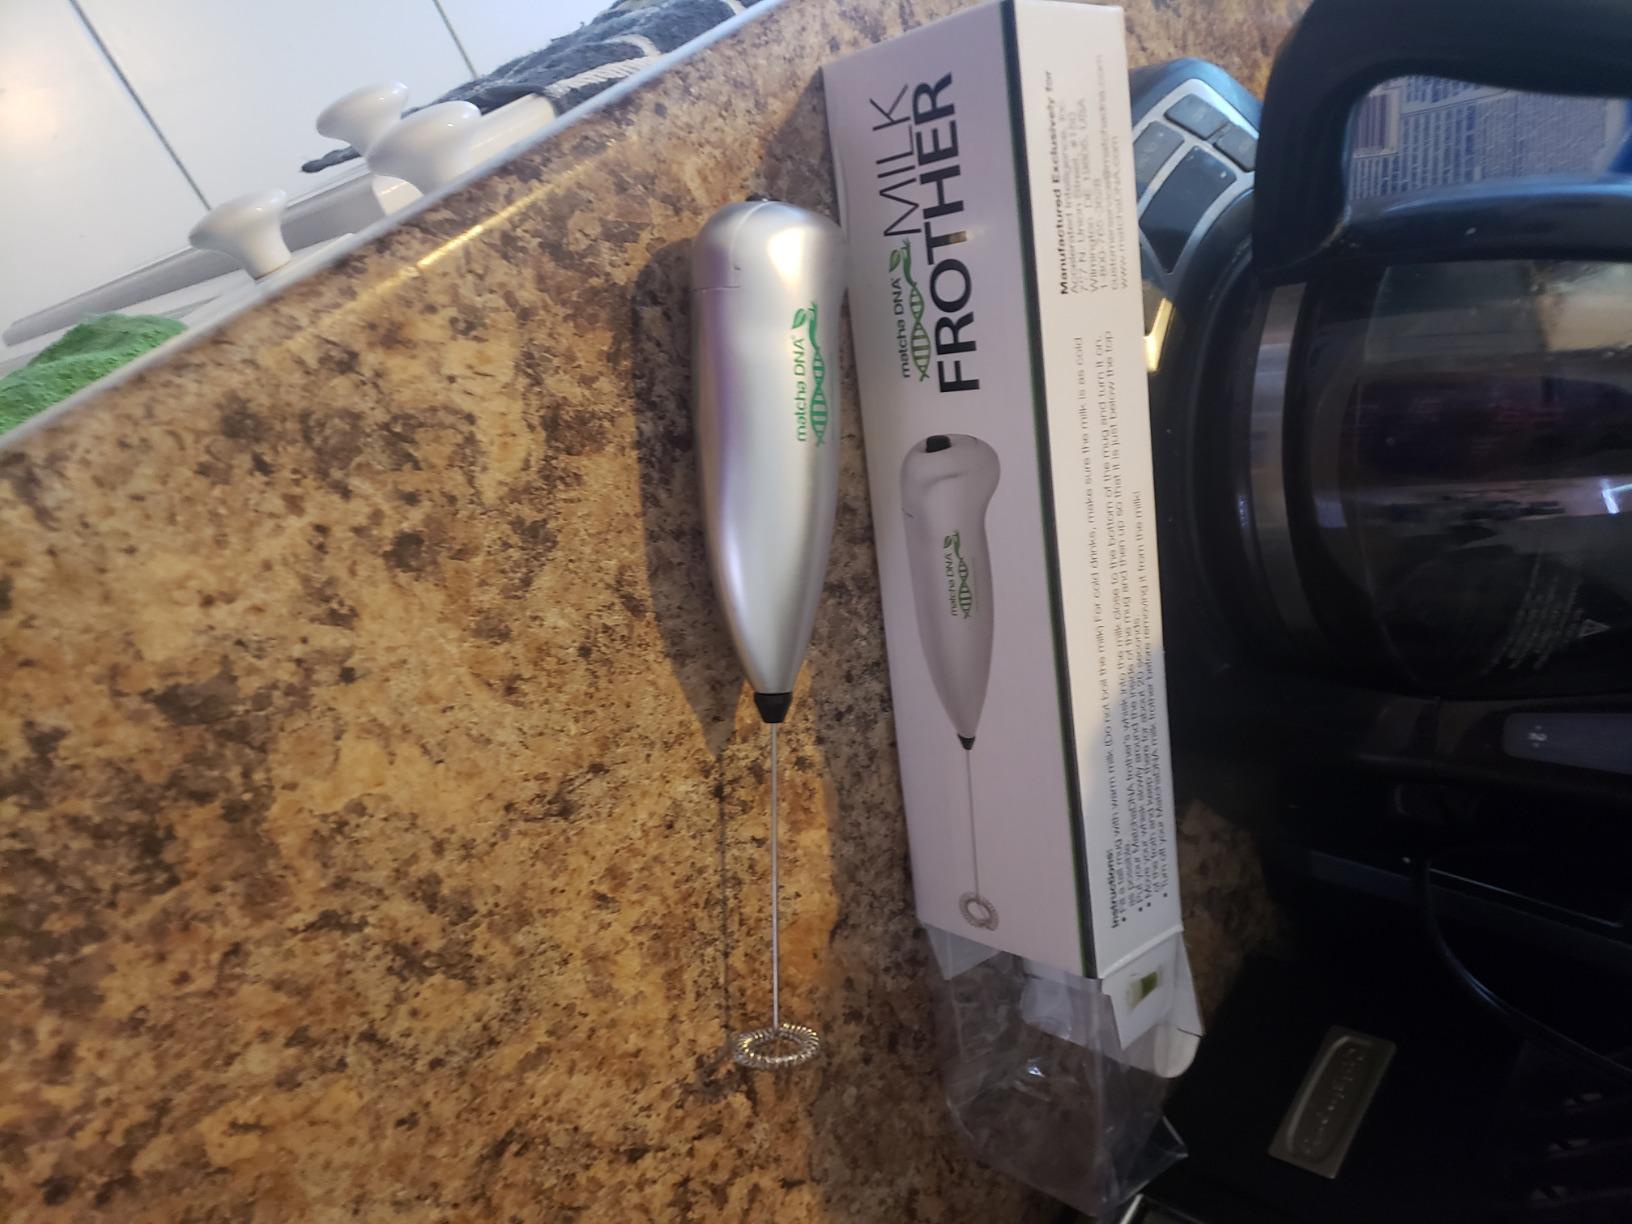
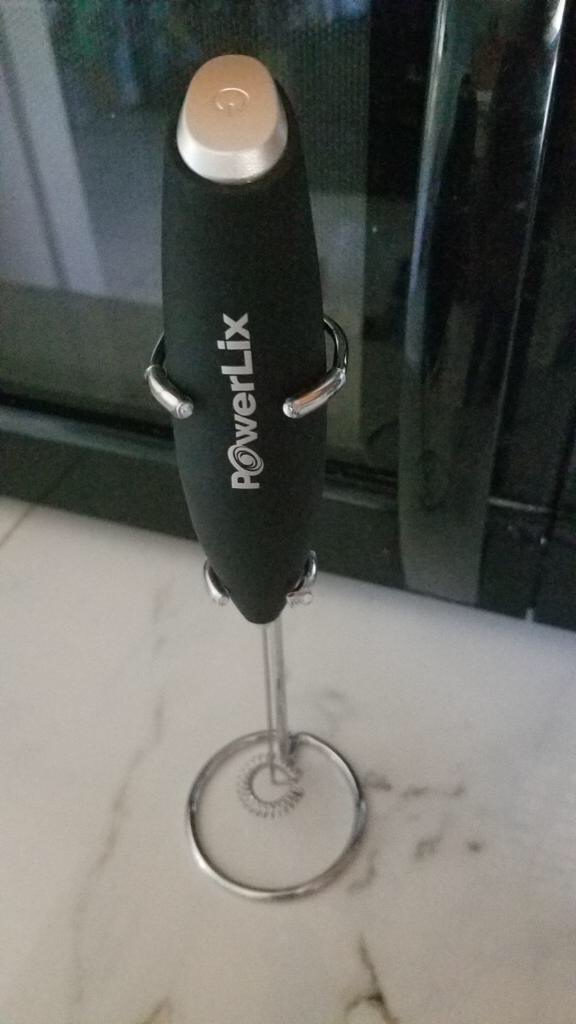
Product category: items_mixer
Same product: no